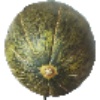
Label: Melon Piel de Sapo 1